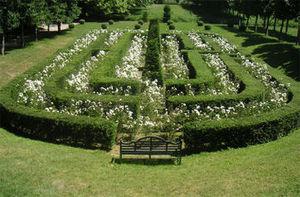
Le château de Vendeuvre est situé sur la commune de Vendeuvre, entre Saint-Pierre-sur-Dives et Falaise, en Normandie. Il est ouvert au public depuis 1983 et abrite le musée du mobilier miniature, première collection au monde de mobilier miniature, une collection de niches à chien et animaux de compagnie ; l’enfilade de salons est un bel exemple de l'art de vivre au XVIIIᵉ siècle dont témoignent aussi les cuisines de la même époque. Dehors, le château est agrémenté de jardins d'eau « surprise » et d’une grotte aux coquillages.